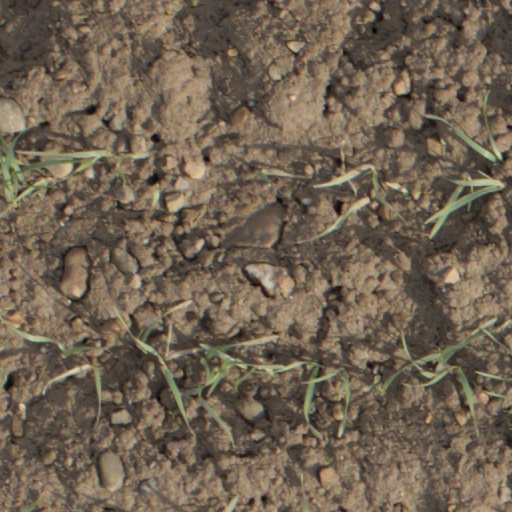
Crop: wheat